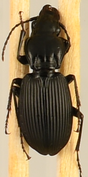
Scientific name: Pterostichus lachrymosus
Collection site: Mountain Lake Biological Station NEON (MLBS), plot MLBS_009